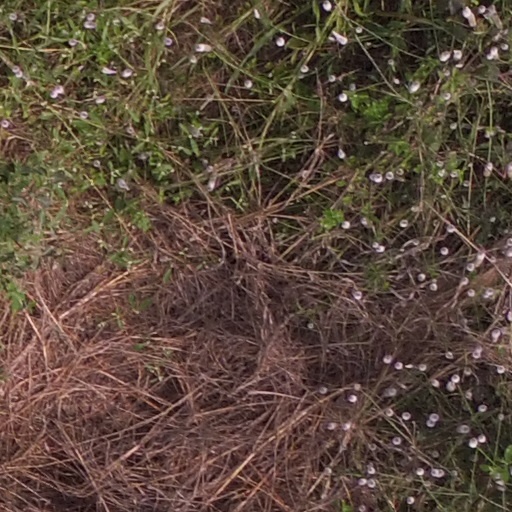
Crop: maize; corn